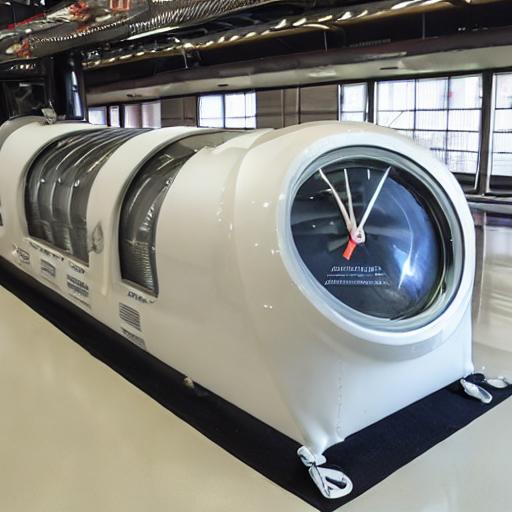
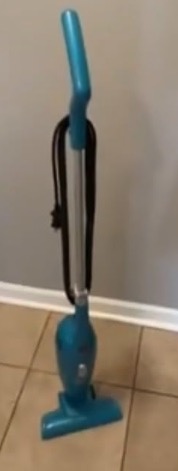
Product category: items_vacuum
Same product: no